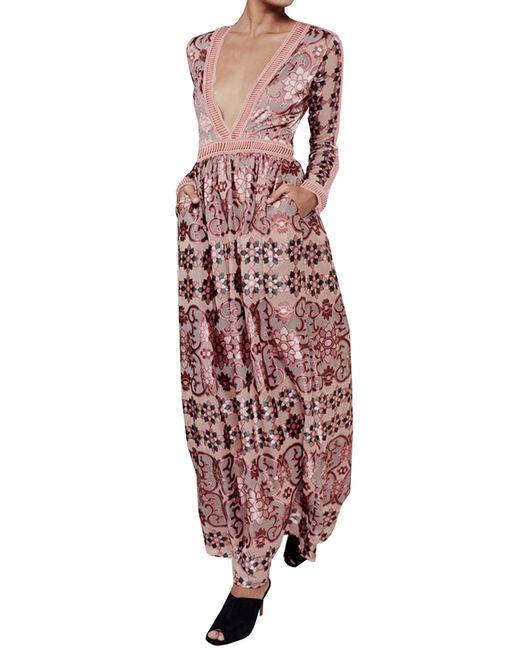
Bedrucktes Kleid mit tiefem Hals für Frauen